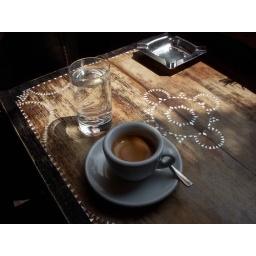
This is how espresso is served in a European Cafe, with a glass of water